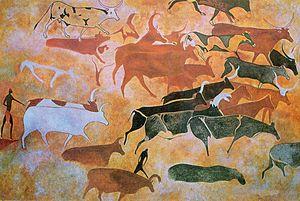
Le VIᵉ millénaire av. J.-C. a débuté le 1ᵉʳ janvier 6000 av. J.-C. et s’est achevé le 31 décembre 5001 av. J.-C. dans le calendrier julien proleptique.